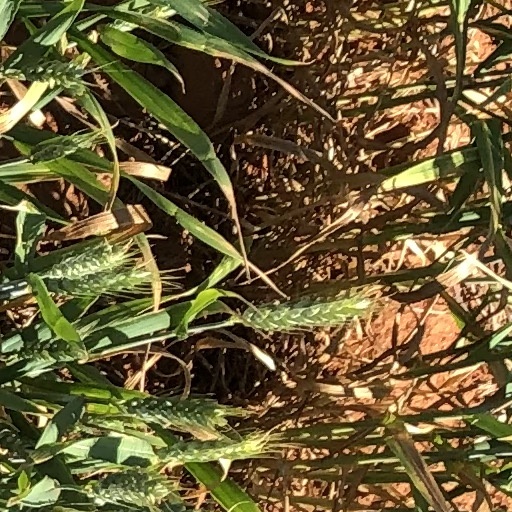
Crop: wheat